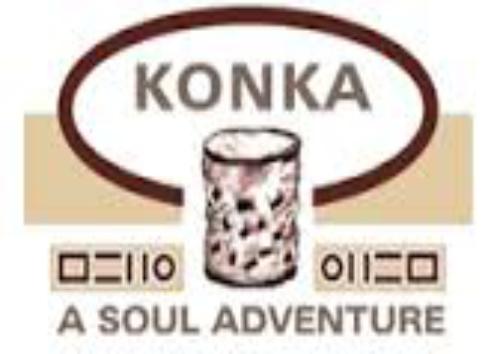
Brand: Konka
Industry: Electronic